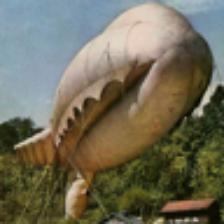
Label: NonHuman